Paris during the Bourbon Restoration

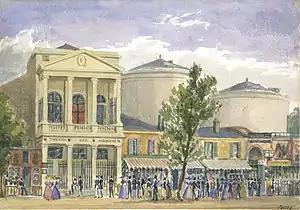
The Théâtre des Variétés and the Panoramas (1829)

The city expanded, especially to the north and west, funded by the city's energetic new bankers. Beginning in 1822, the bank of Laffitte funded a new neighborhood, the quarter Poissonniere, including a new street, called rue Charles-X until 1830, now rue La Fayette. Another real estate developer named Dosne created the rue Notre-Dame-de-Lorette and the Saint-Georges quarter. In 1827, the city spread toward the northwest; the Enclos Saint-Lazare was divided into lots, and thirteen new streets laid out. In 1829, the rue Vivienne was extended. Beginning in 1826, a large new neighborhood, the Quartier de l'Europe, was developed between the old wall of the Farmer's General, the rue Saint-Lazare, parc Monceau and rue de Clichy. The new streets in the neighborhood were named after the capitals of Europe of the time, including Naples, Turin and Parma. A new boulevard, Malesherbes, was begun and surrounded with side streets and building sites. Beginning in 1823, another entrepreneur laid out fashionable new residential neighborhood to the west, between the allee des Veuves, the Champs-Élysées and the Cours-la-Reine. It was called the quartier Francois-Premier.